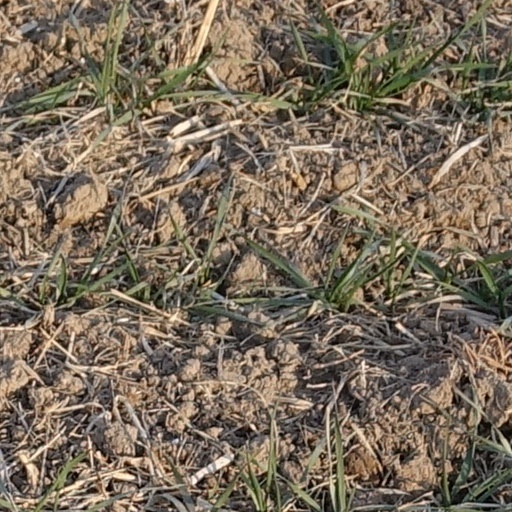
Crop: wheat